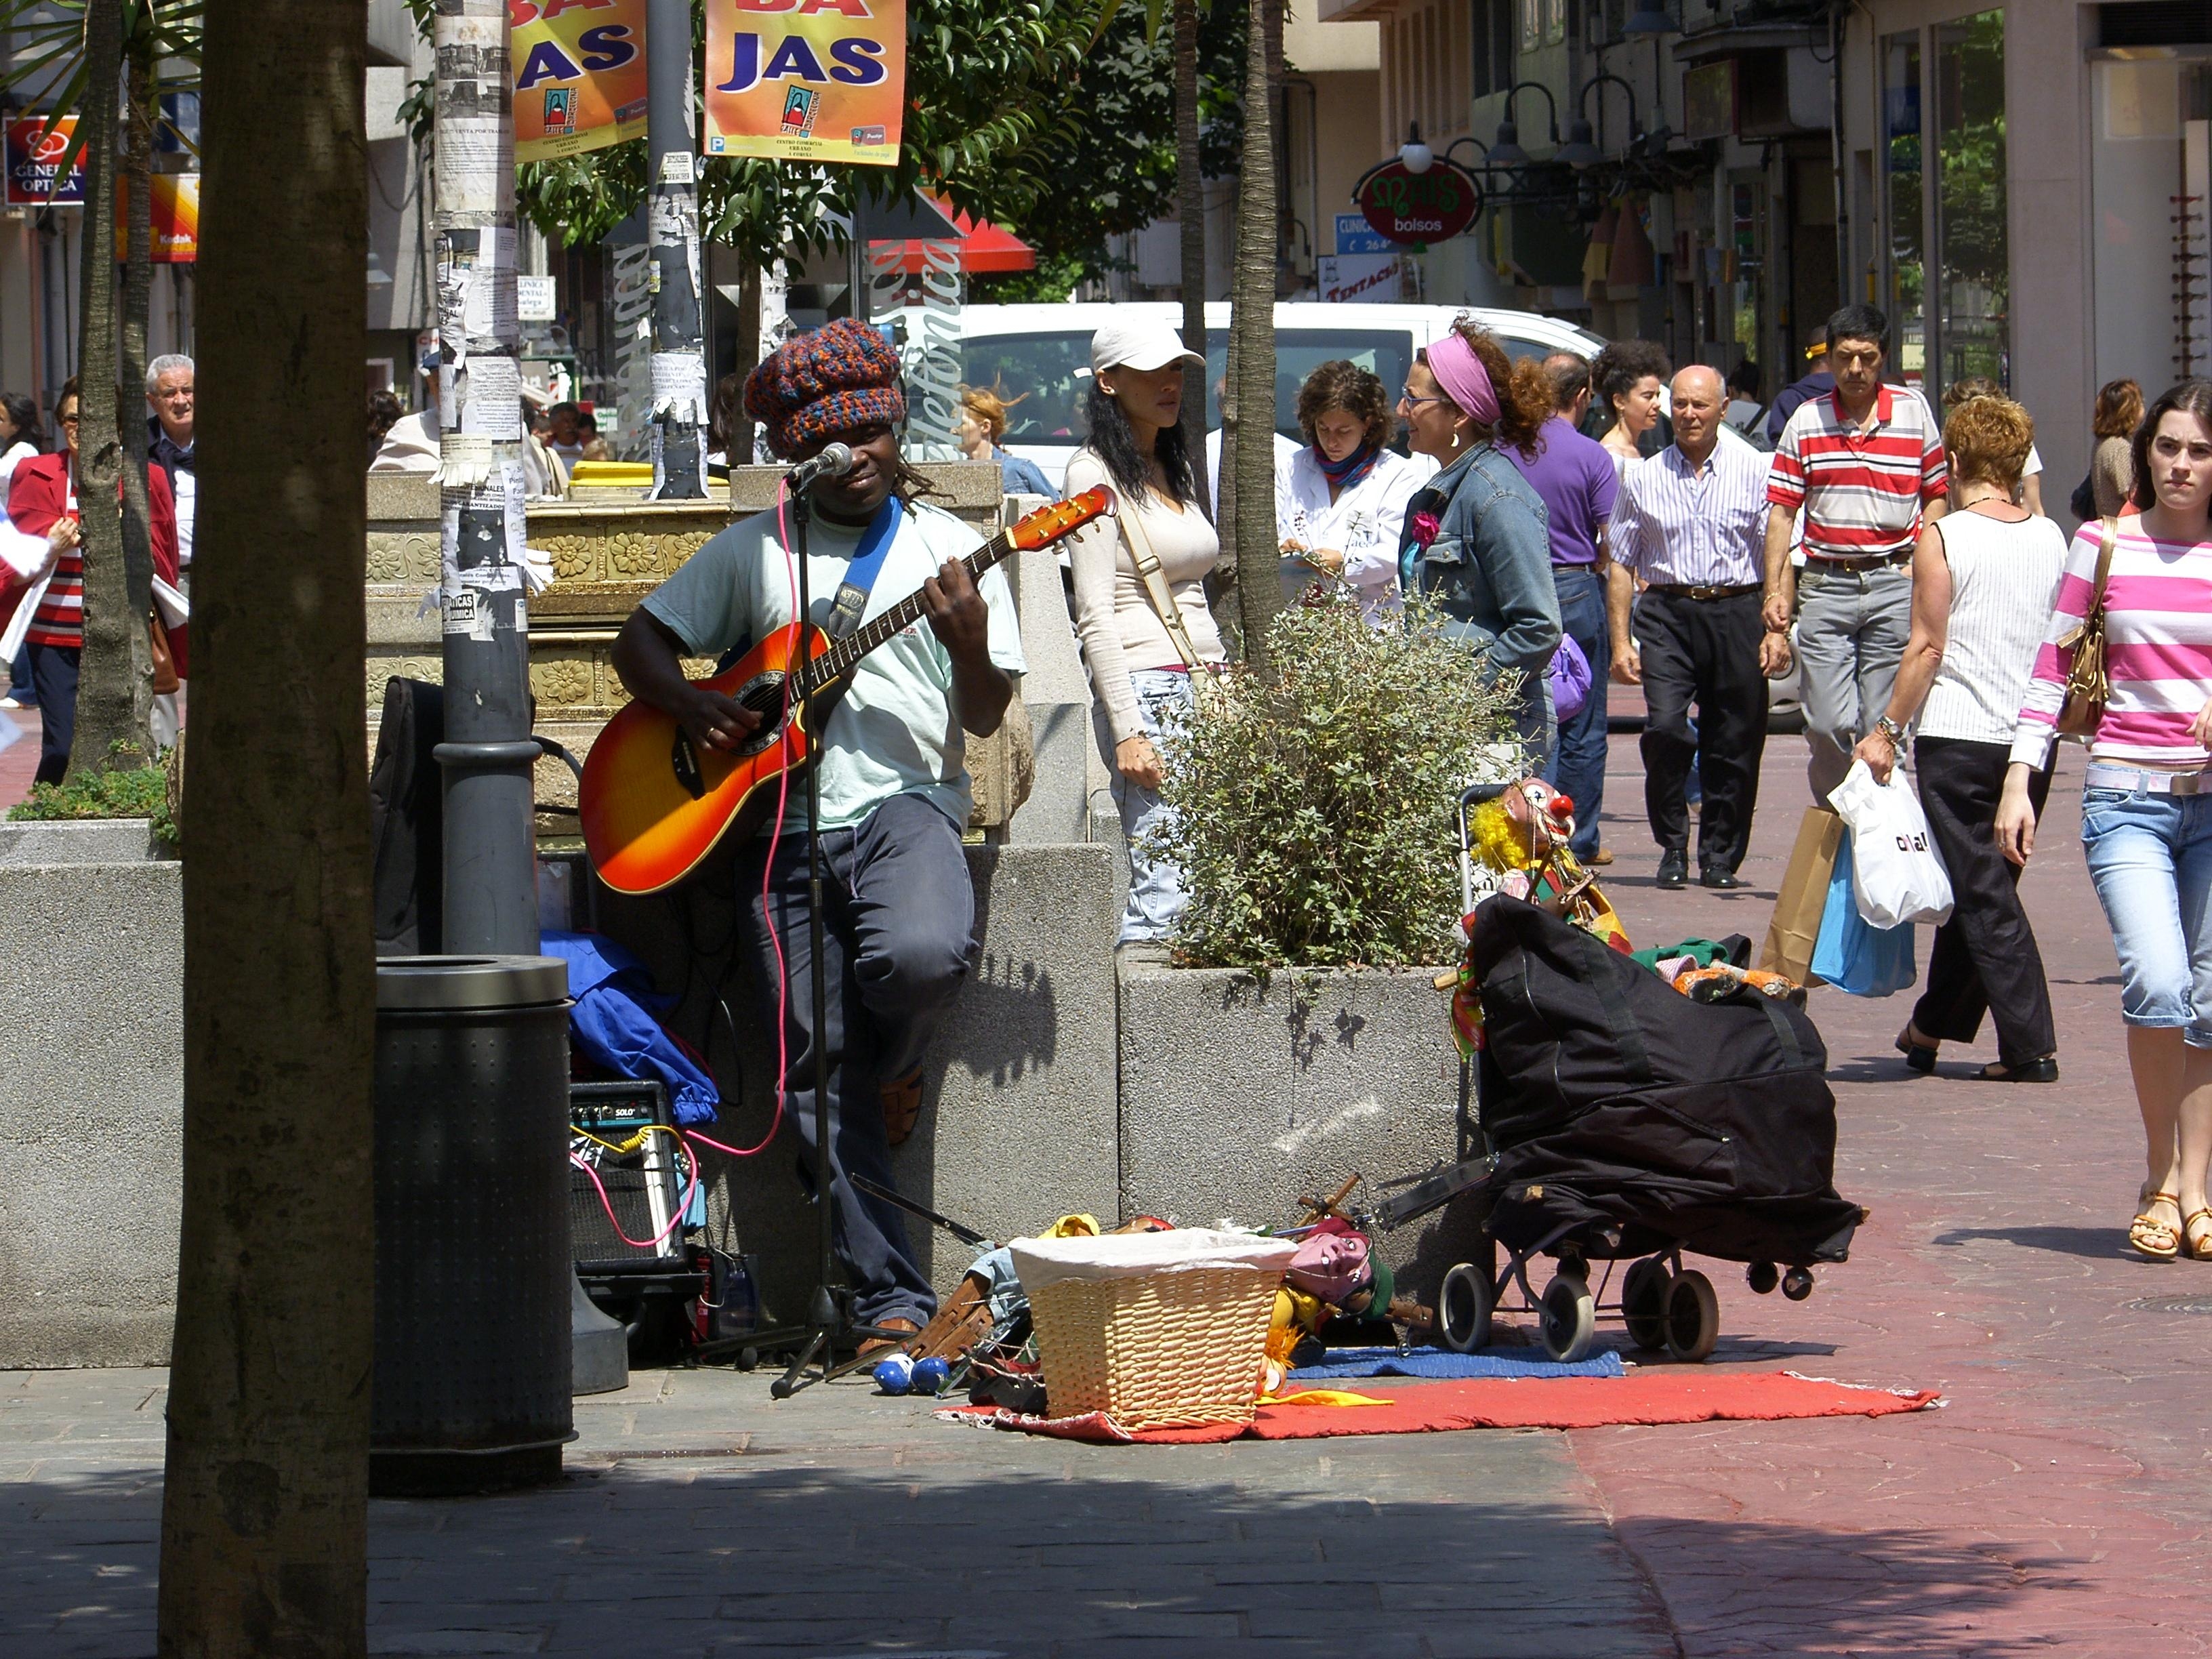
road, street, crowd, festival, tradition, ggl1, espaaspain